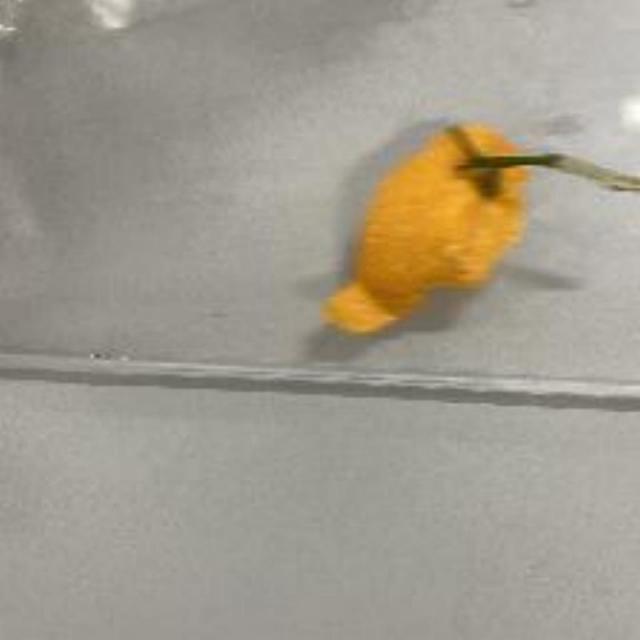
Label: peels